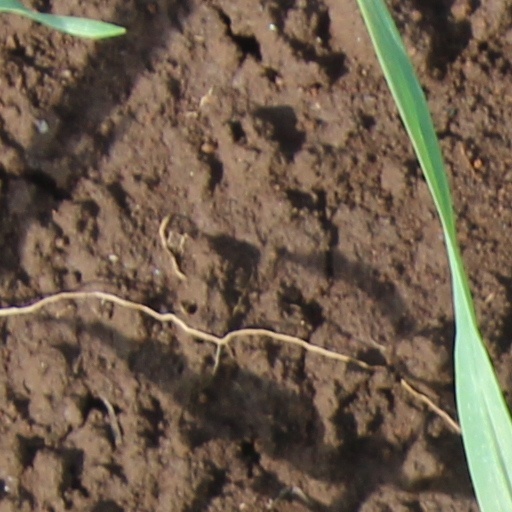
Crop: wheat